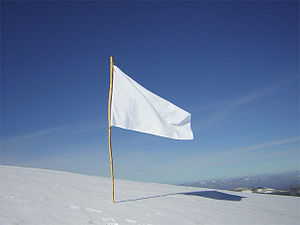
Hvidt flag
Hvidt flag
Et Hvidt flag har og har haft forskellige betydninger, både internationalt og lokalt: